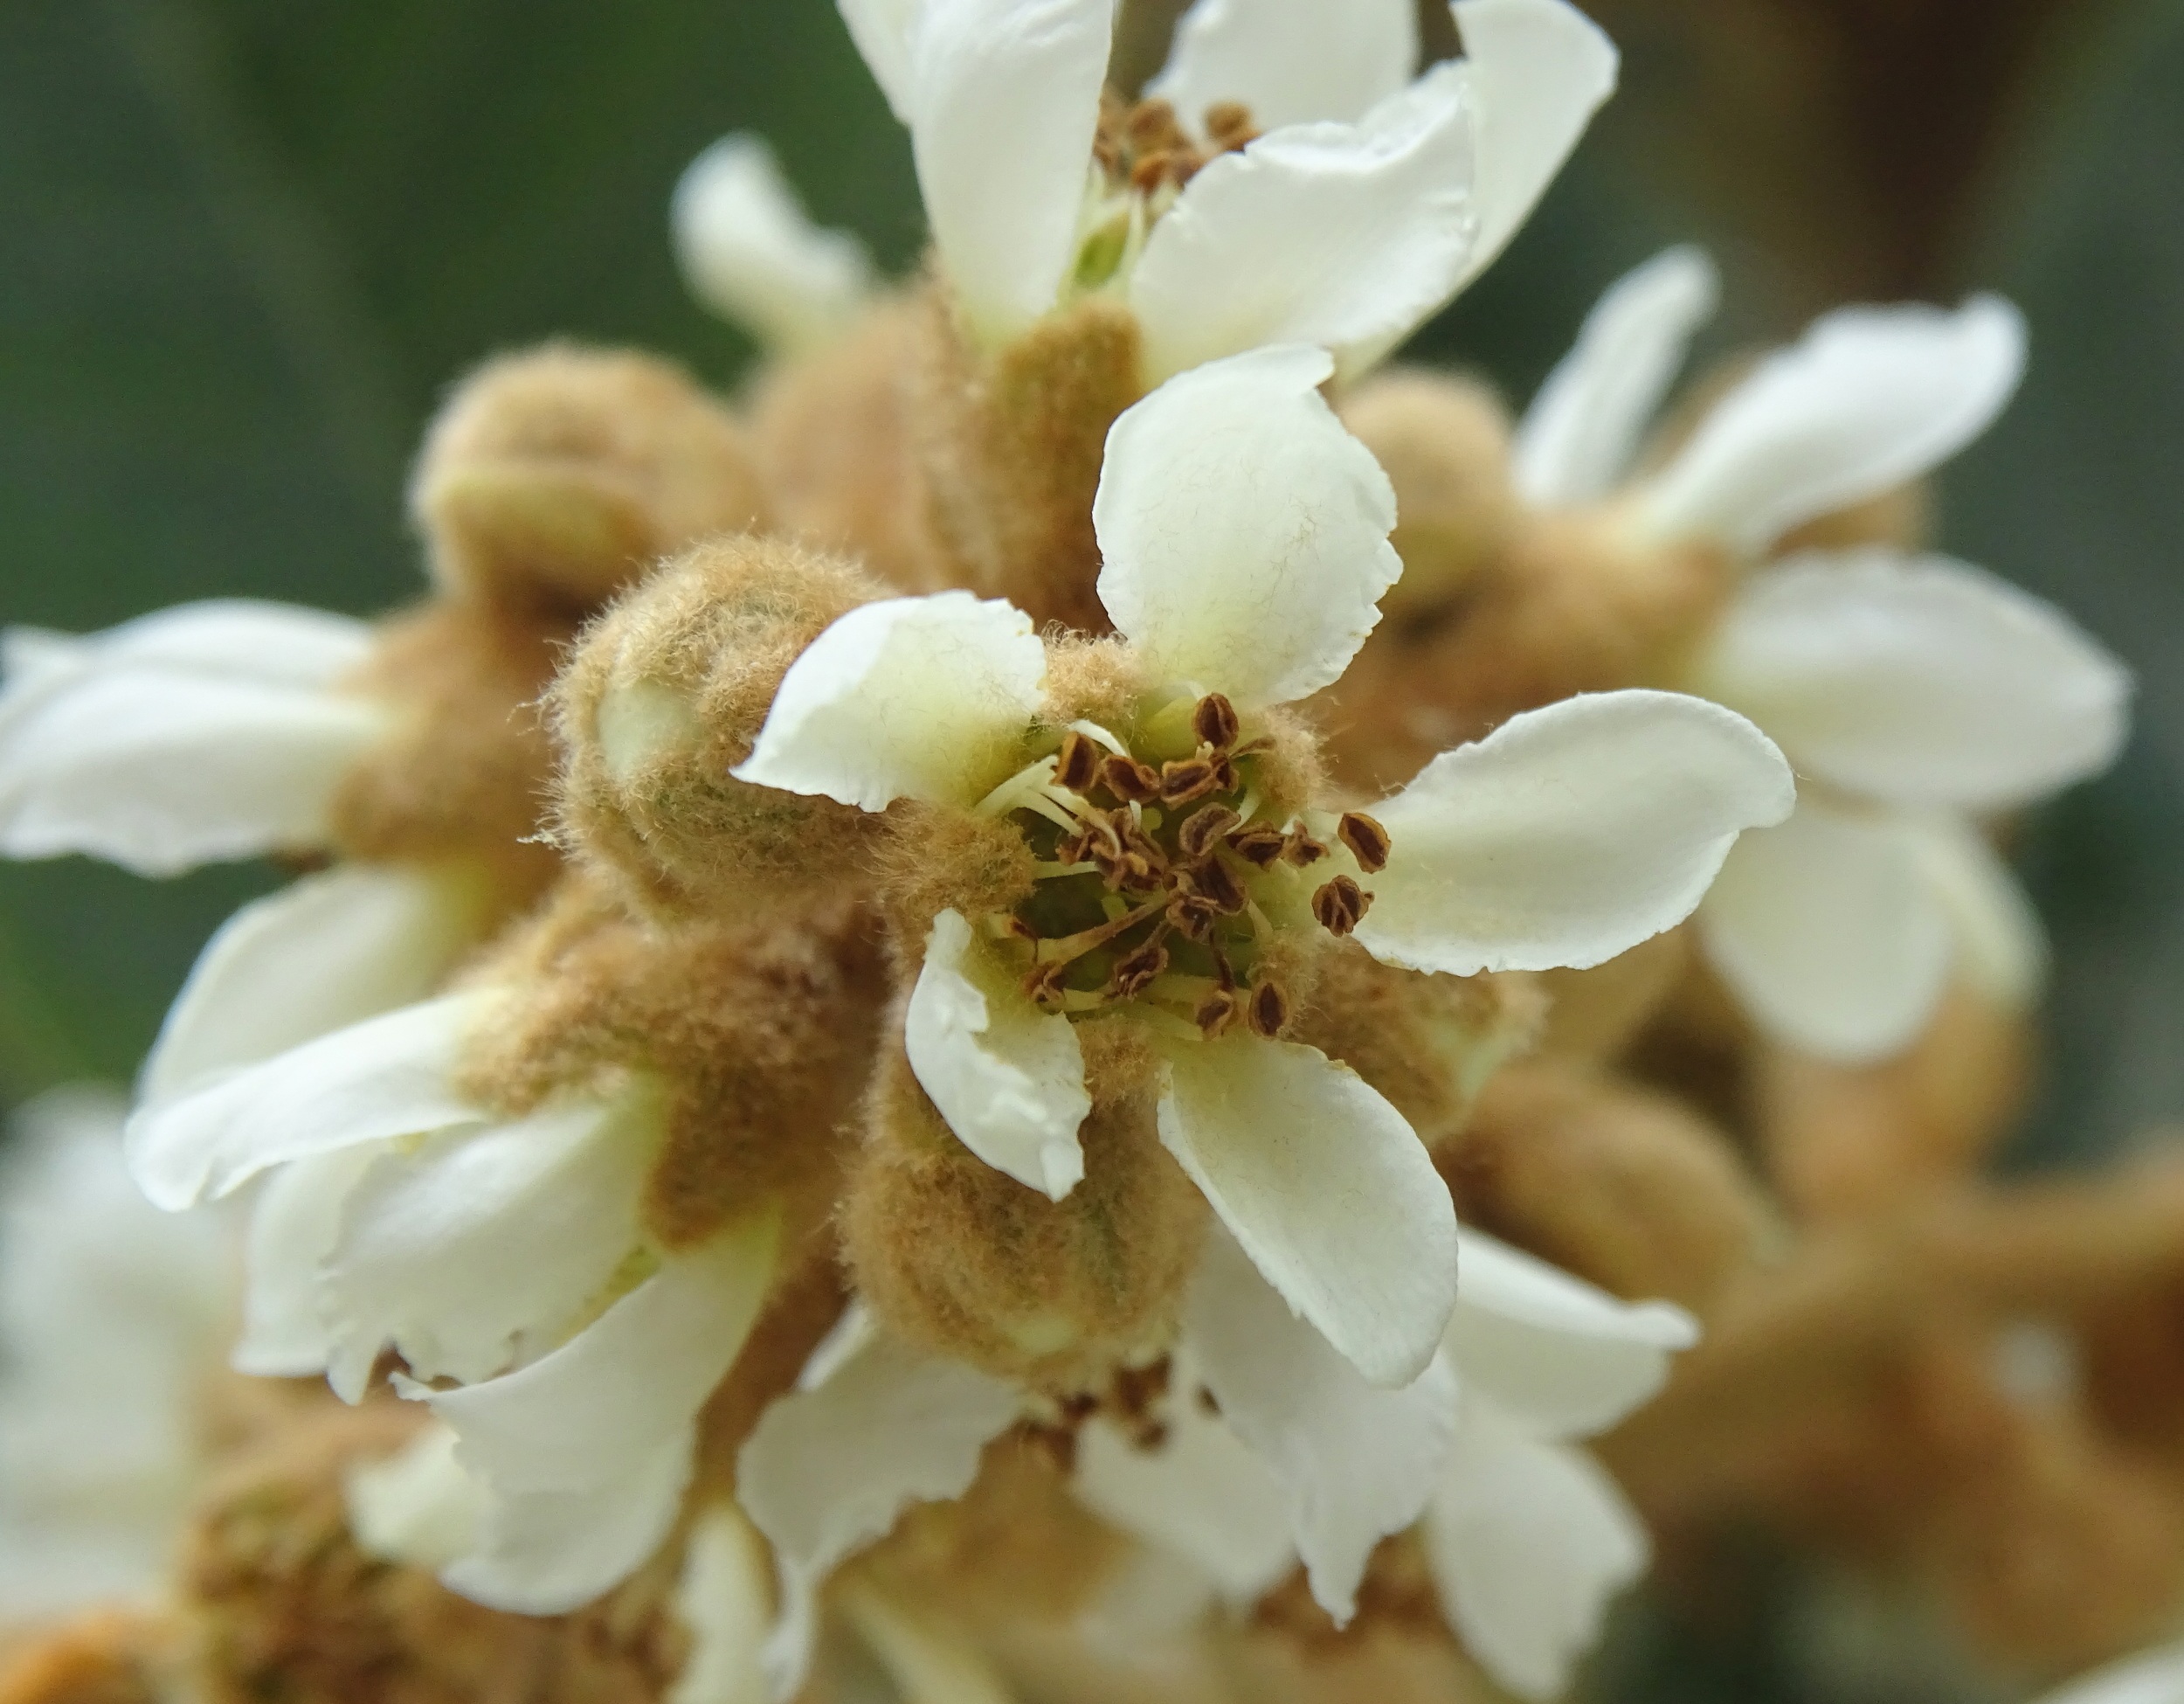
tree, branch, blossom, plant, flower, petal, food, spring, produce, botany, flora, wildflower, close up, shrub, fruit tree, macro photography, flowering plant, eriobotrya, land plant